Question: Please indicate a possible affordance area of the bed that can be used for sleeping
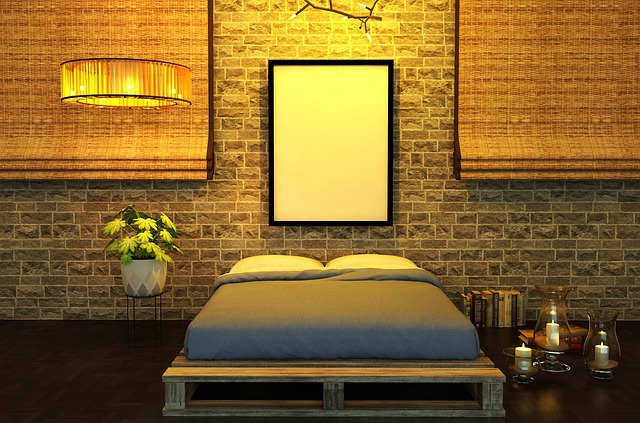
Answer: [193.5, 266.5, 474.5, 332.5]